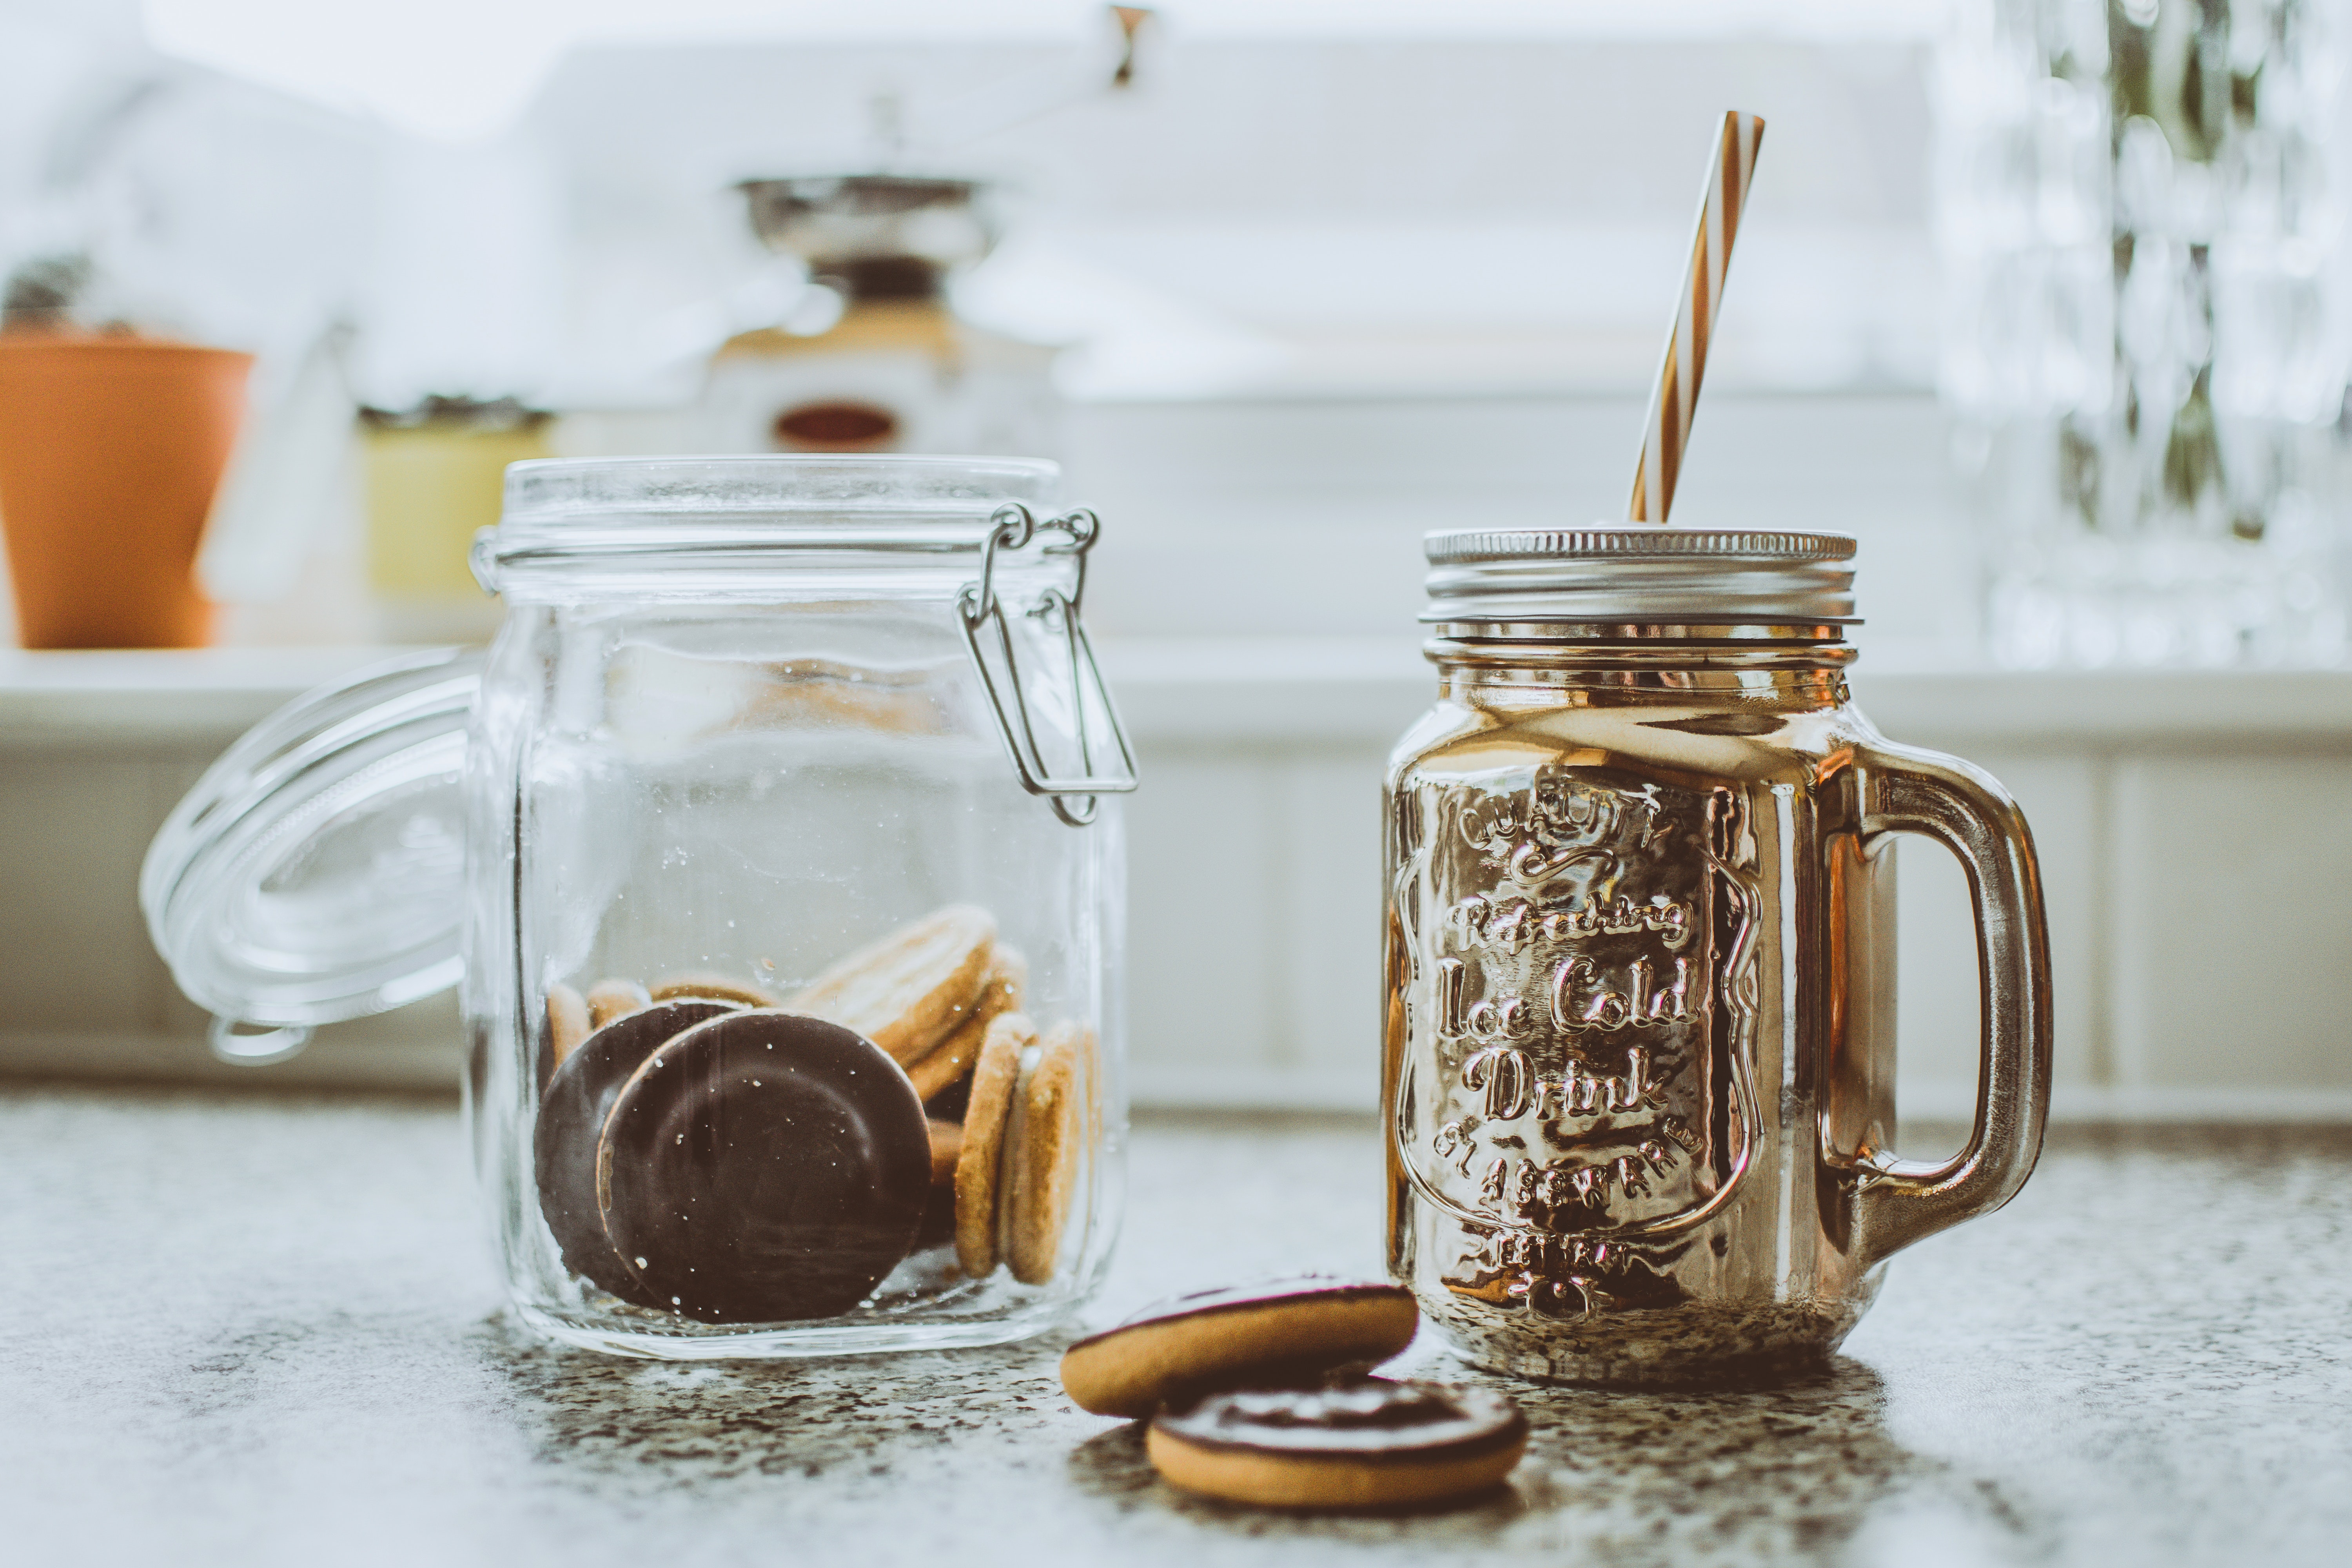
mason jar, tableware, cup, coffee cup, drinkware